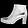
Label: Ankle boot